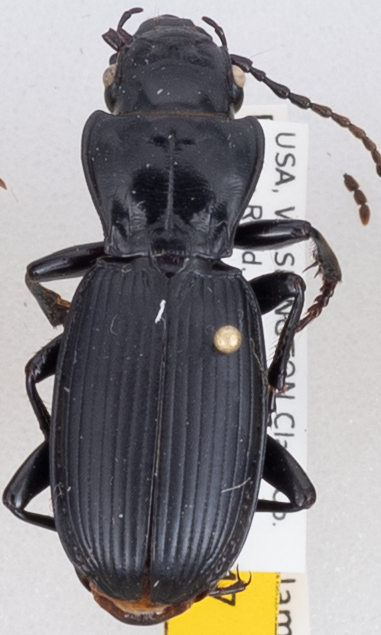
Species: Pterostichus lama
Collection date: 2018-05-15
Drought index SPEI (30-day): -2.09
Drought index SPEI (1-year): -0.24
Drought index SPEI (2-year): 0.71